Edward Szymkowiak

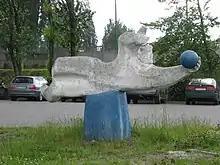
Edward Szymkowiak Monument at the entrance to the Polonia Bytom Stadium.

Edward Józef Szymkowiak (13 February 1932 – 28 January 1990) was a Polish footballer who played as a goalkeeper.